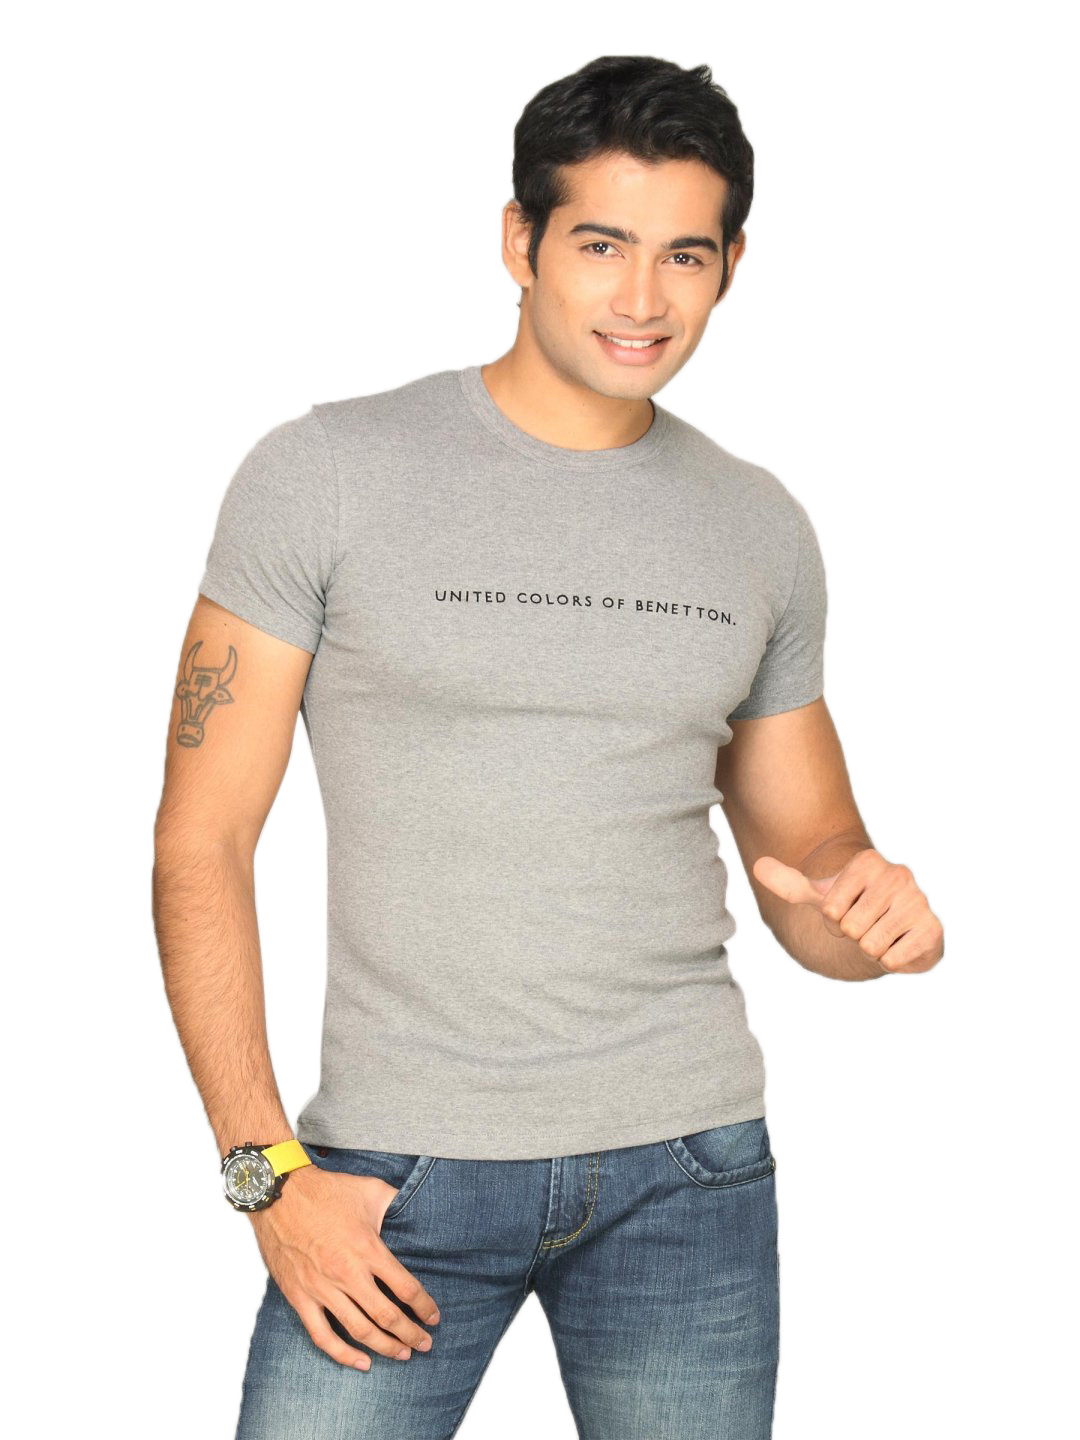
UCB Men's United Colors Flock Grey T-shirt
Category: Apparel / Topwear / Tshirts
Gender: Men
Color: Grey
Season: Summer 2011
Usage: Casual